Christ in the winepress

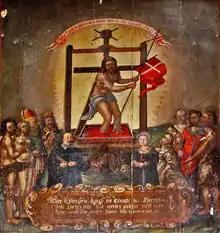
German memorial of 1649, with the allegory of Christ redeeming his Church. The press is relatively realistic, with a central screw, but the cross replaces a plate pressing on Christ.

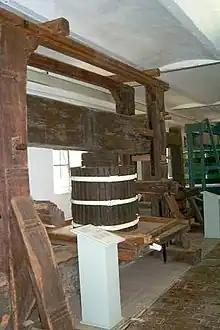
German winepress set up to press, though screw is out of picture. Note how shallow the rectangular collecting-floor is.

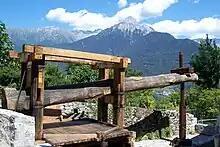
Italian beam-type press. Note the small turning-handles near the base of the screw.

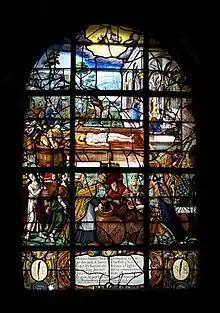
Renaissance stained-glass window at Saint-Étienne-du-Mont in Paris, with an unusual form of press, and St Peter treading a circular tub to the left.

The typical image from the late-medieval period onwards sacrifices a realistic treatment of winepress technology for the needs of an immediately recognisable visual metaphor, and one including a human figure in an unnatural place in the centre of the composition. The place where Christ stands in most compositions would in reality be occupied by various pieces of the mechanism, in particular a plate or disk to press on the grapes, which would be in a smaller circular wooden "basket" like a straight-sided barrel, but with gaps between the staves to allow the juice to escape, and various bulky weights and spacing blocks of wood to transmit the pressure from the beam down to the plate. Christ is nearly always shown standing in a shallow rectangular framework, which is realistic, but this is for collecting the juice flowing out of the barrel-like basket containing the grapes and is not in reality where grapes are placed, as the images always show. A vat or floor designed for real treading by foot would be much deeper and more typically circular.